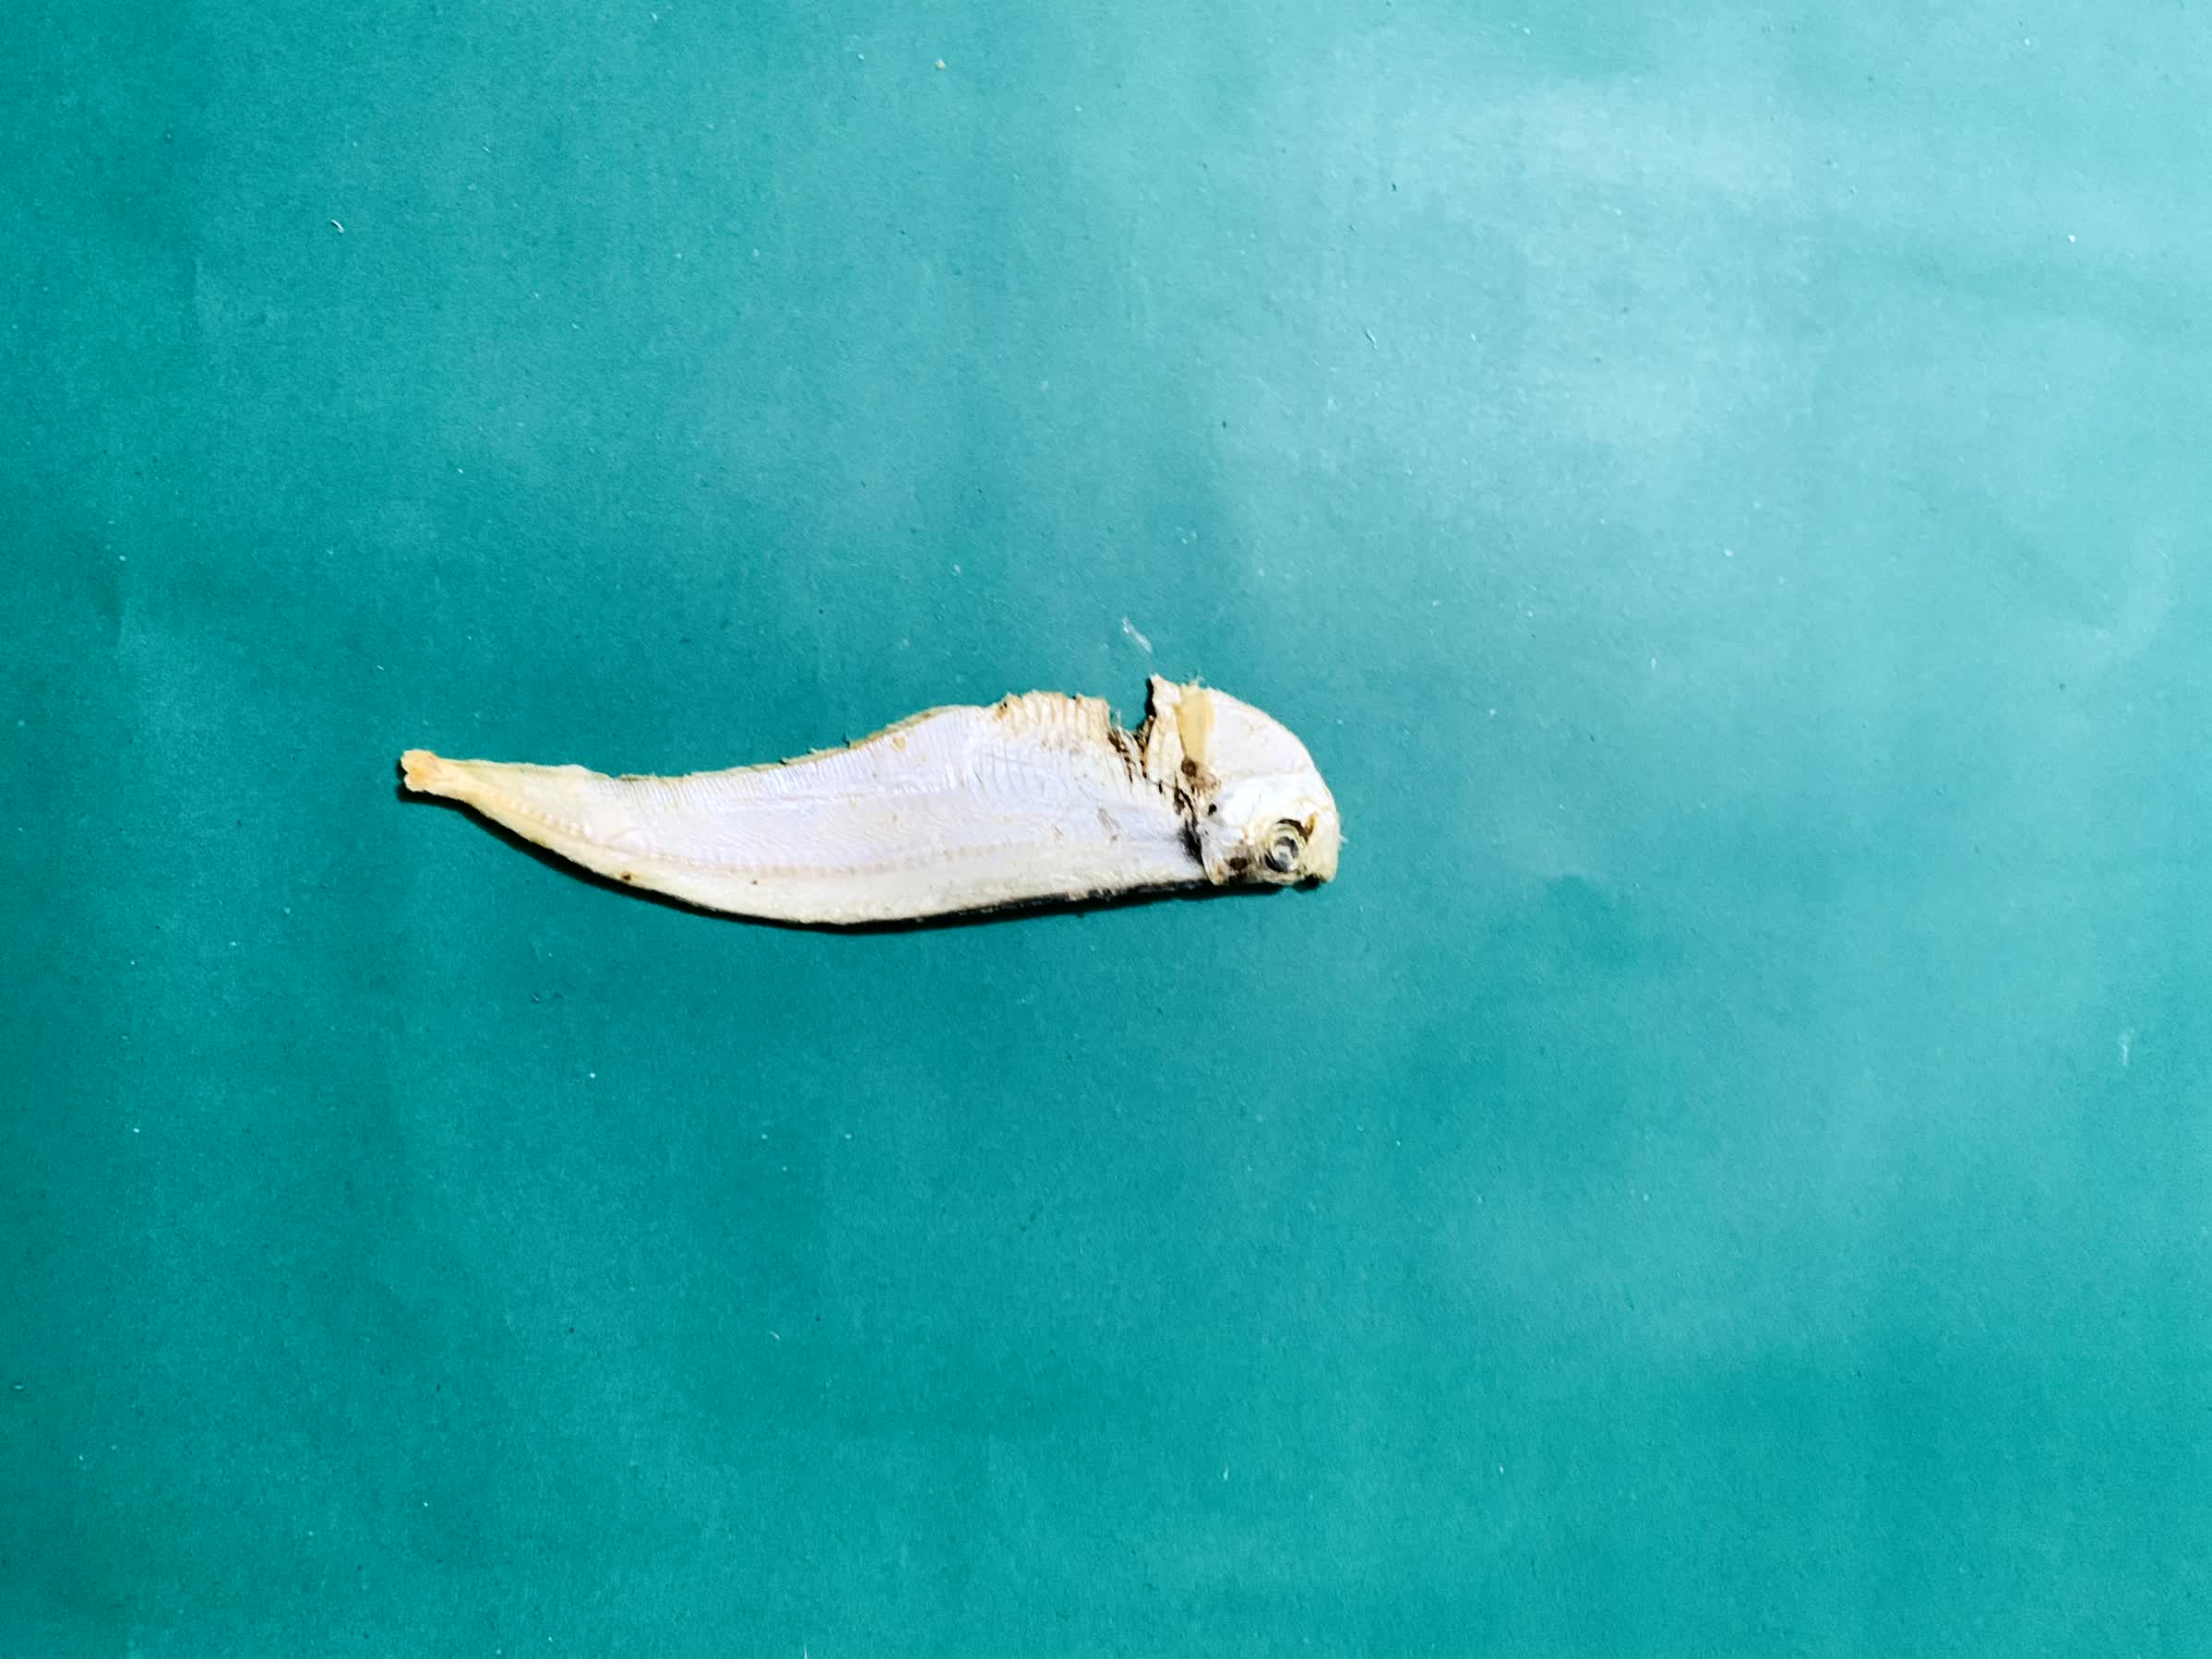
Species: Shukna Feuwa